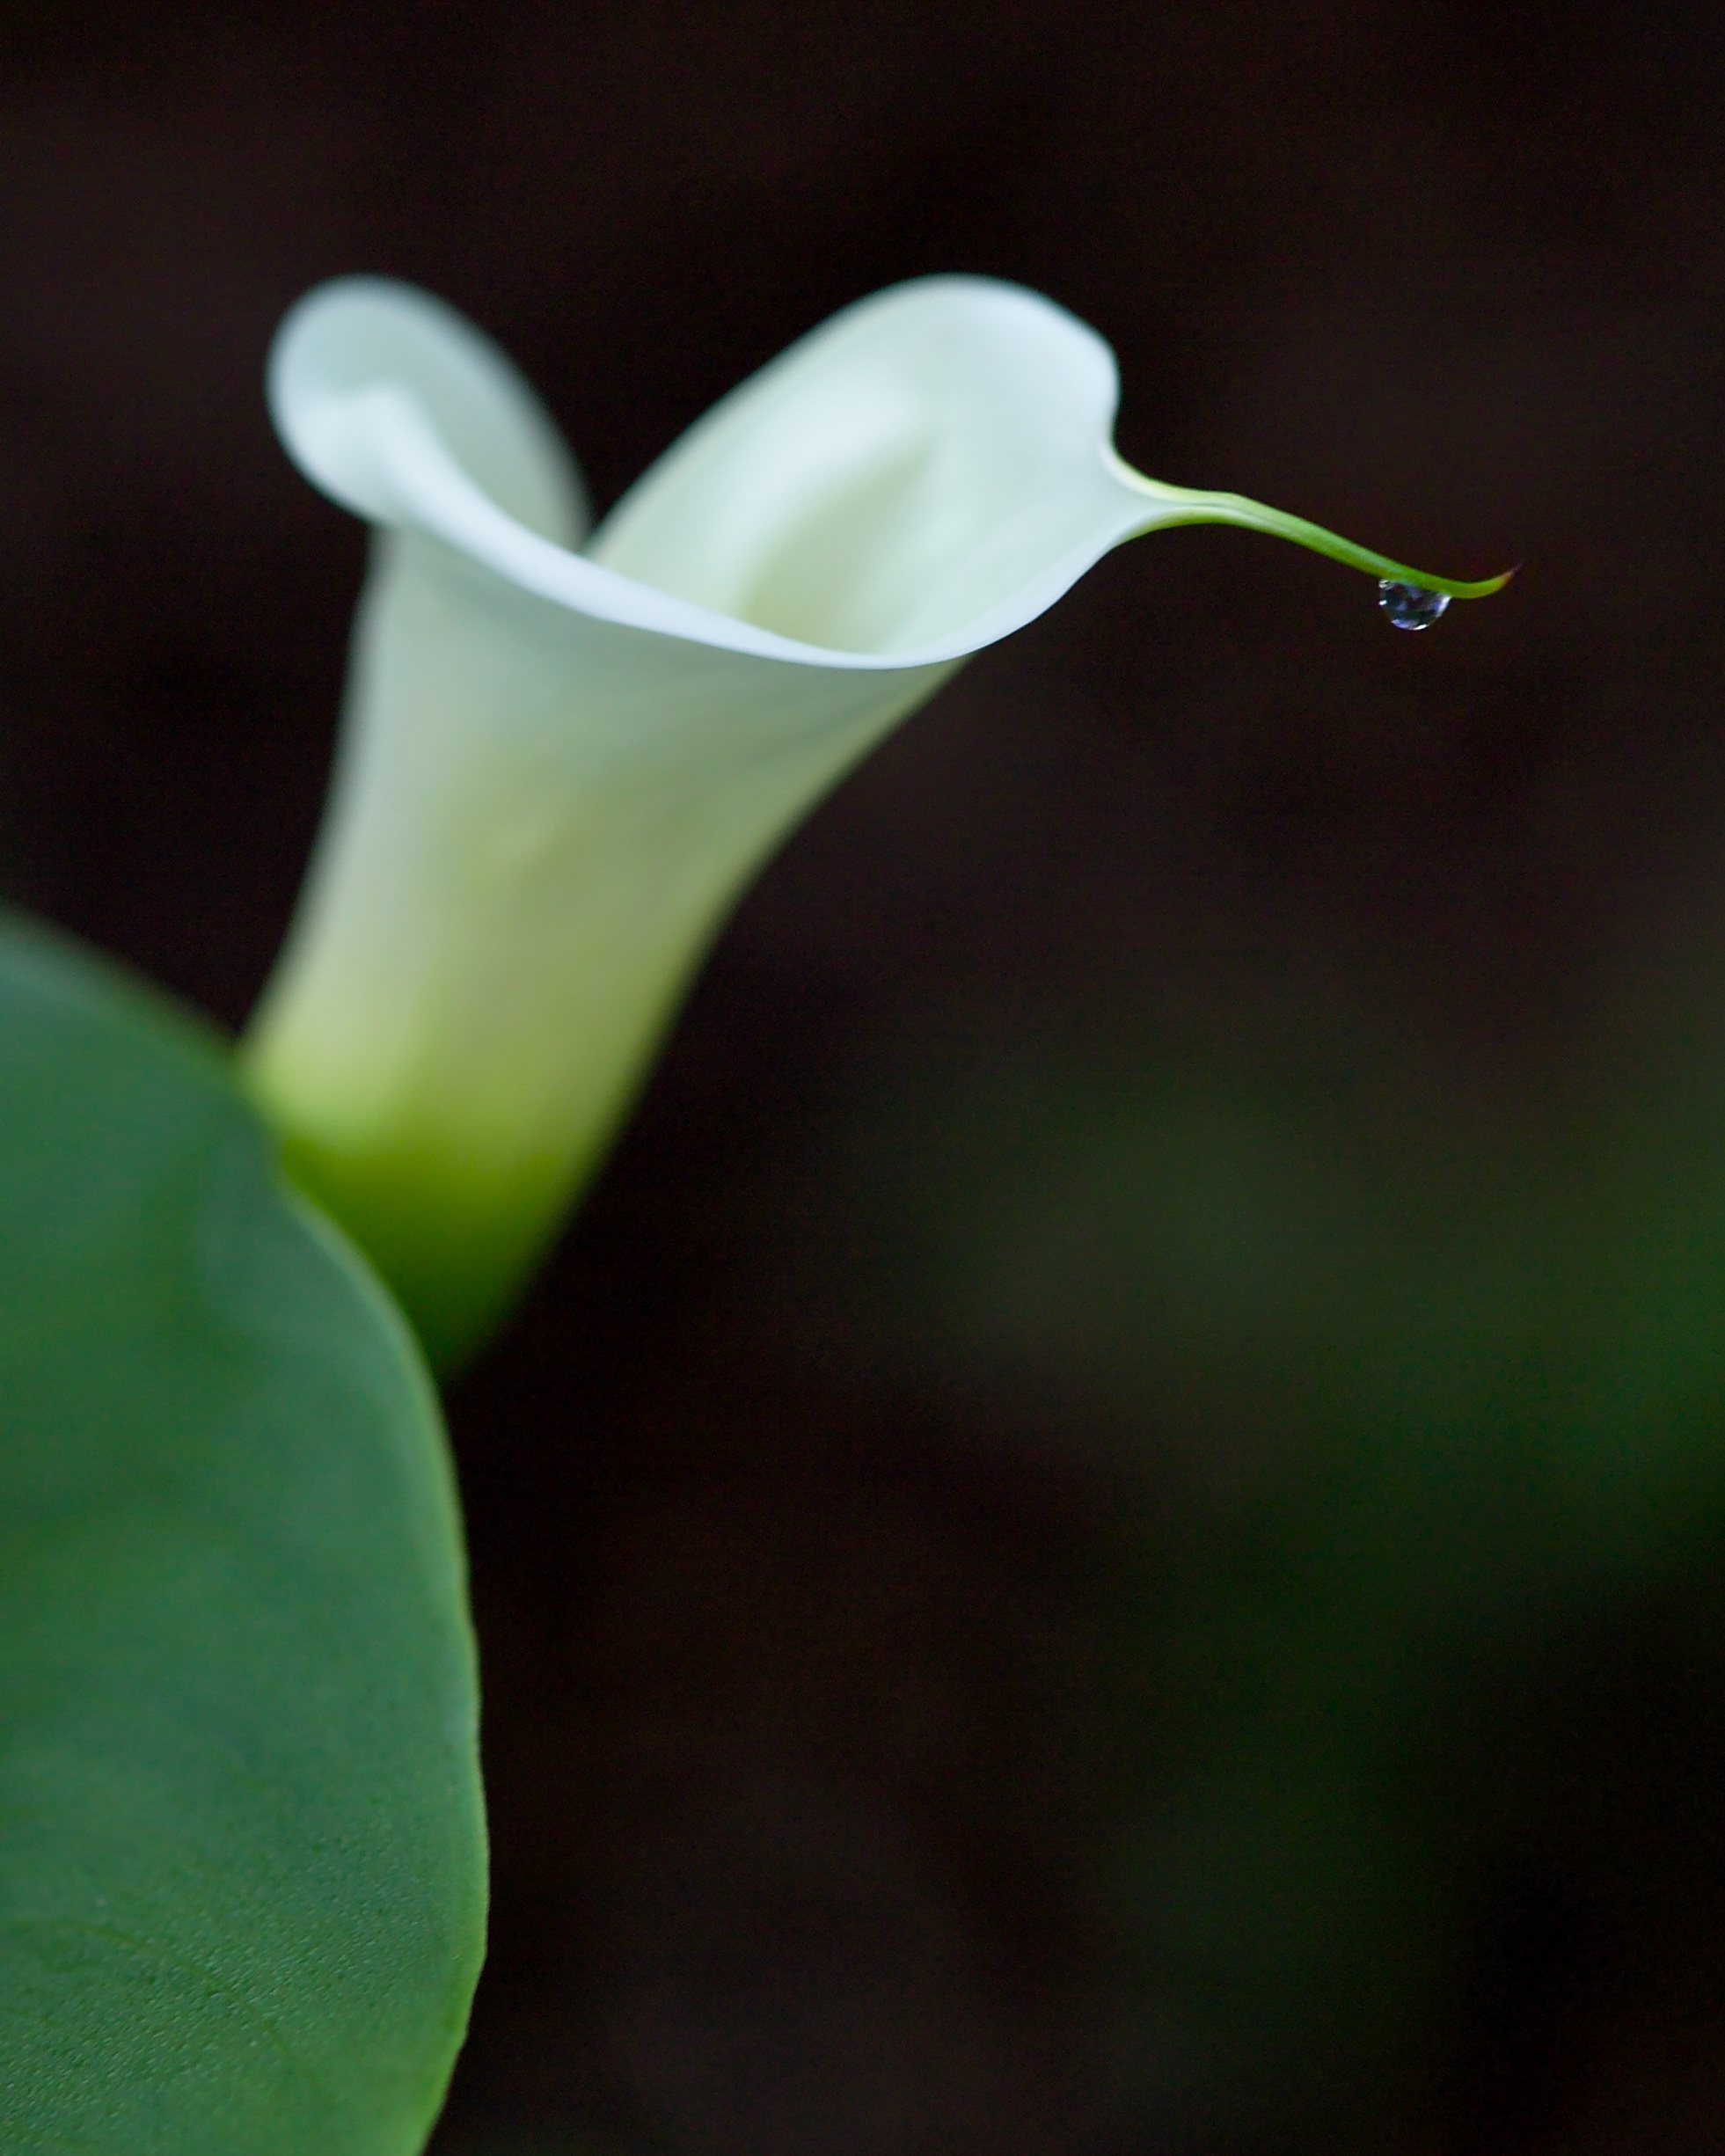
plant, photography, leaf, flower, petal, green, yellow, flora, close up, bud, arum, macro photography, flowering plant, plant stem, land plant